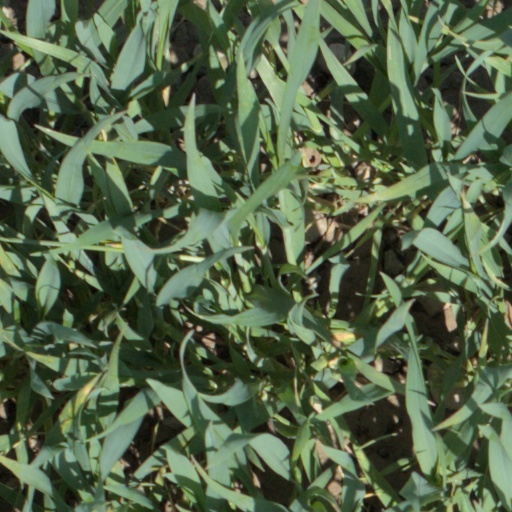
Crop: wheat